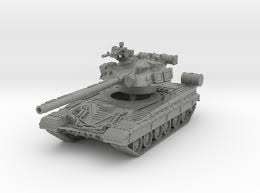
Label: Tank